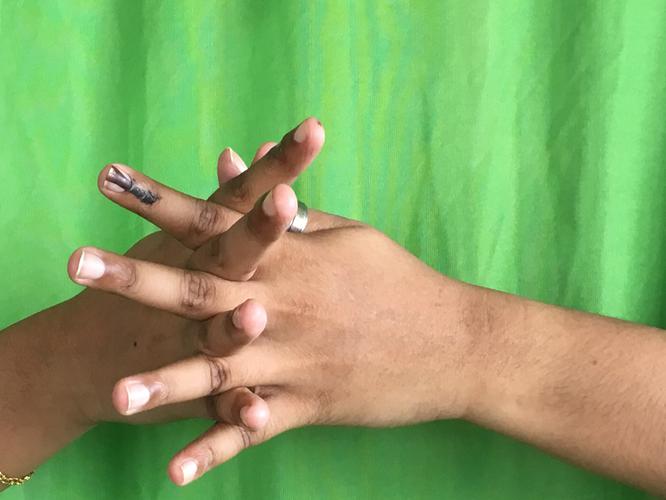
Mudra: Karkatta
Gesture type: double_hand